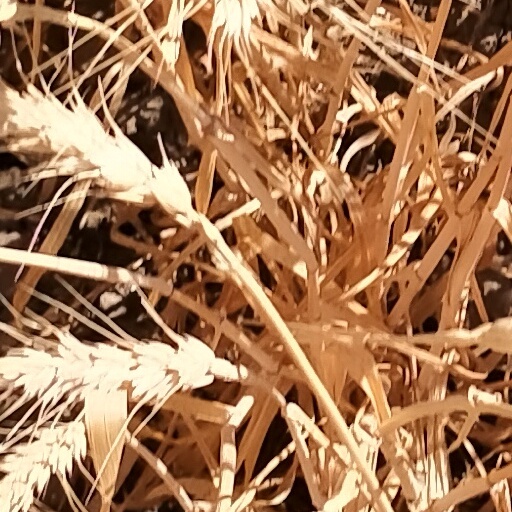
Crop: wheat